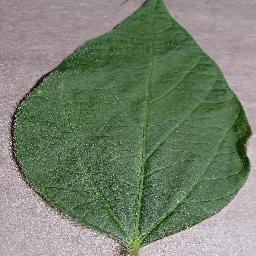
Label: Soybean___healthy